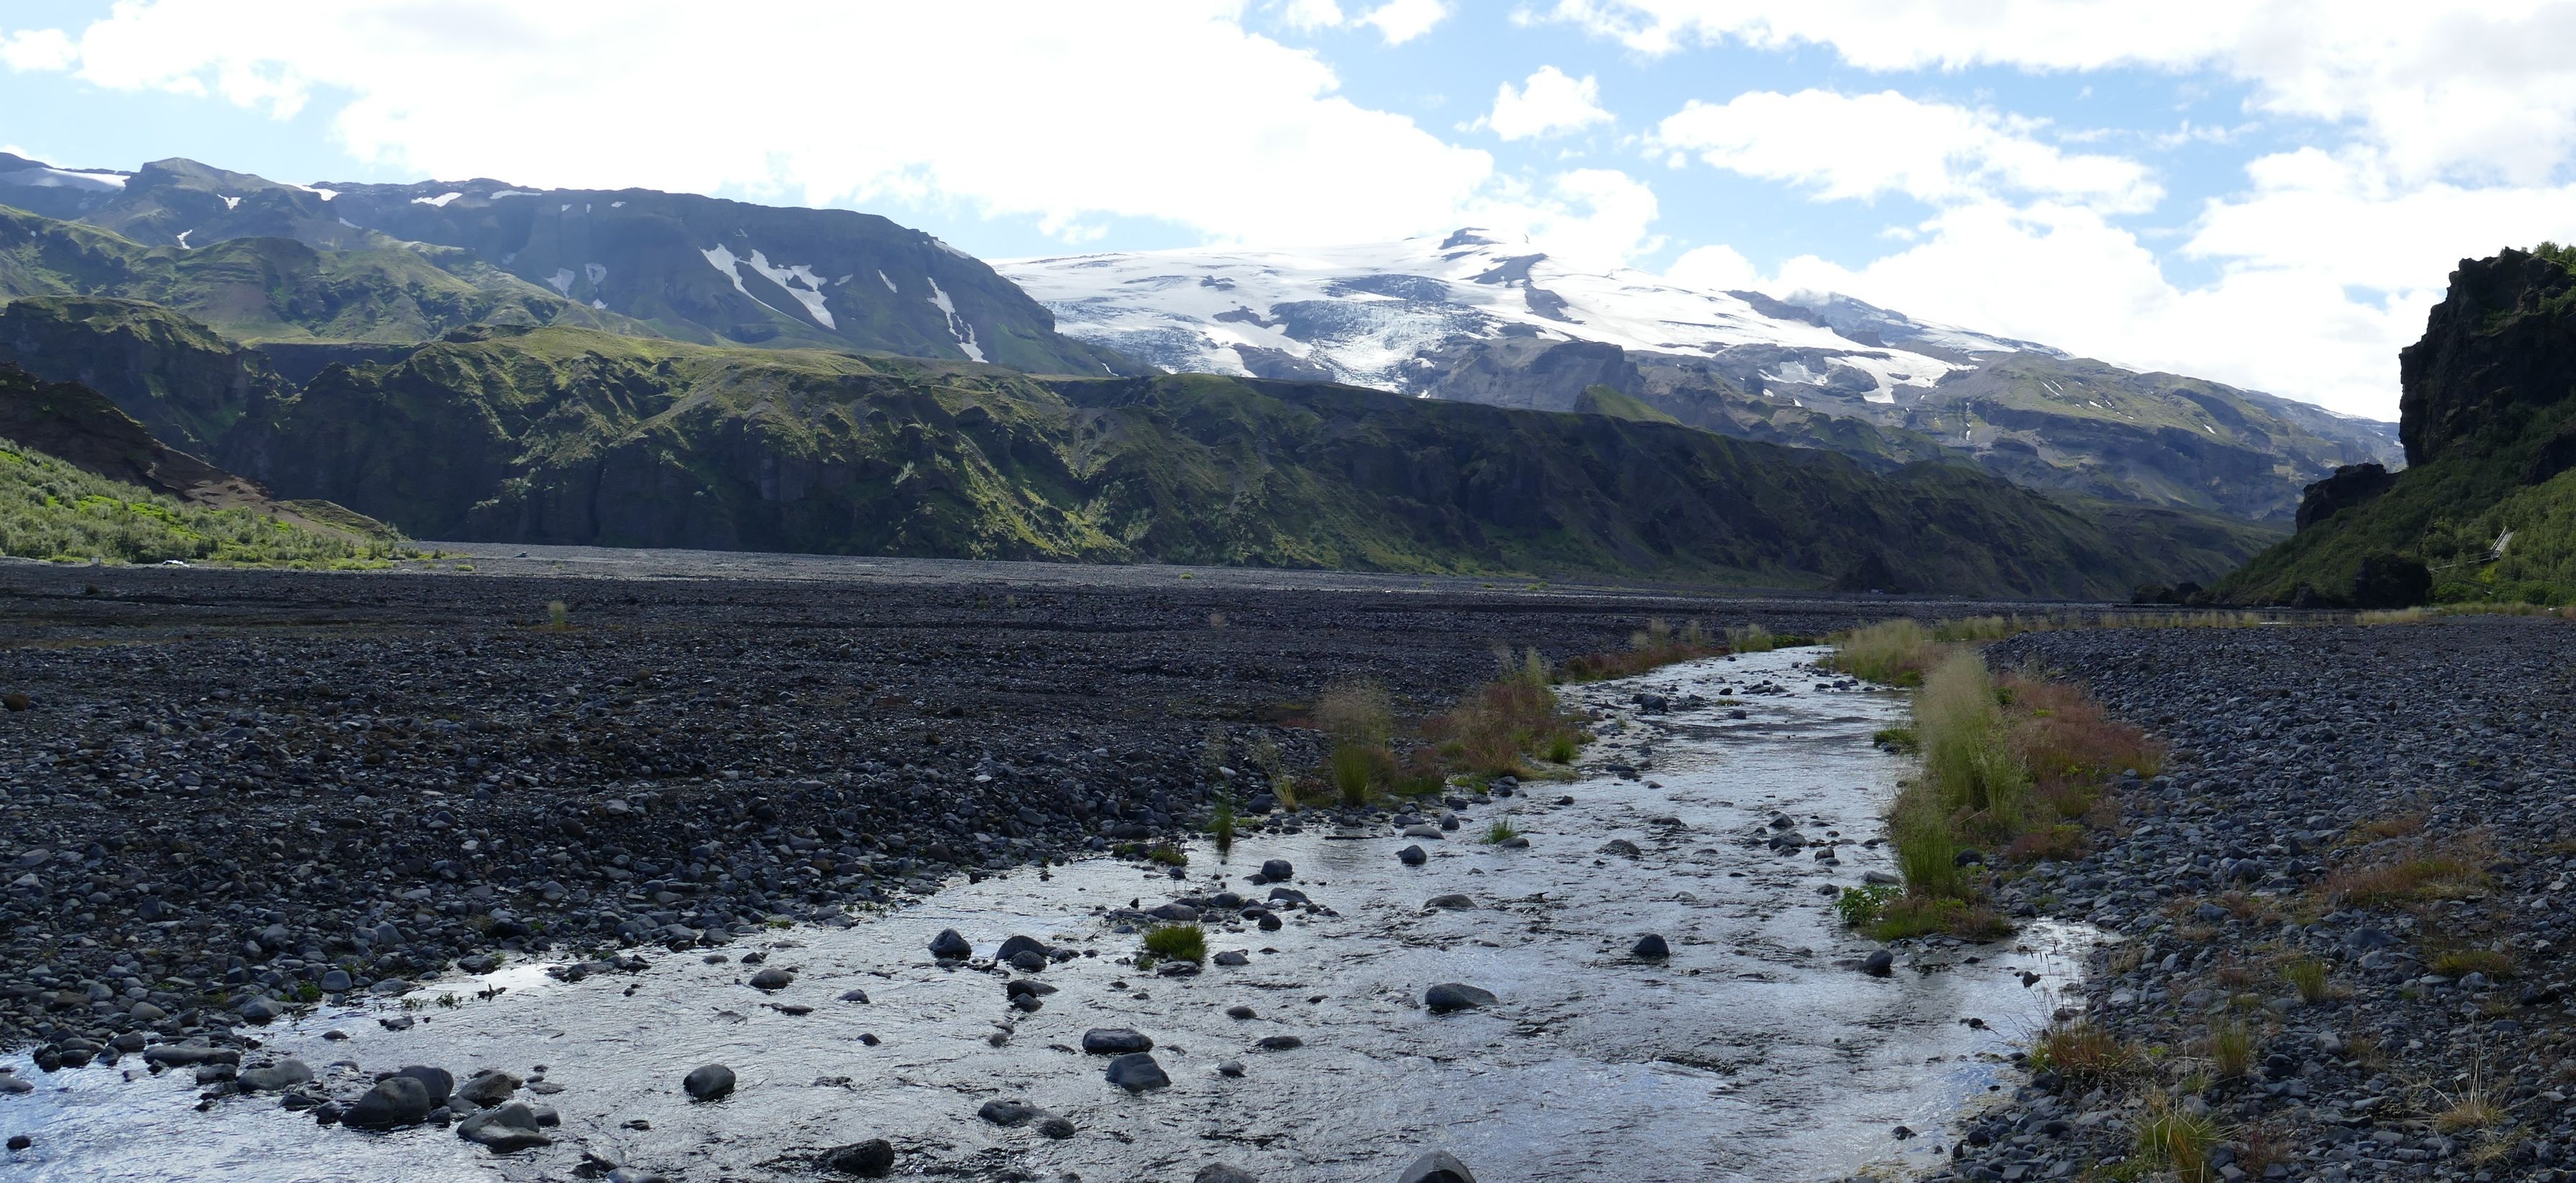
landscape, nature, wilderness, walking, mountain, lake, river, valley, mountain range, glacier, pebble, iceland, highland, ridge, mountains, scree, plateau, fell, loch, ecosystem, moraine, landform, mountain pass, thor mark, geographical feature, mountainous landforms, glacial landform